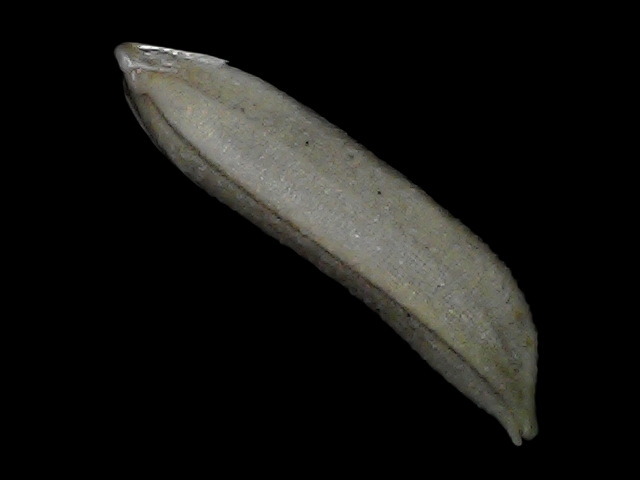
Rice variety: Bd57